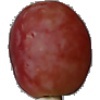
Label: Grape Pink 1